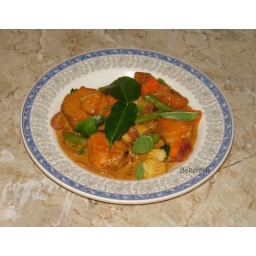
fish (salmon) in red curry